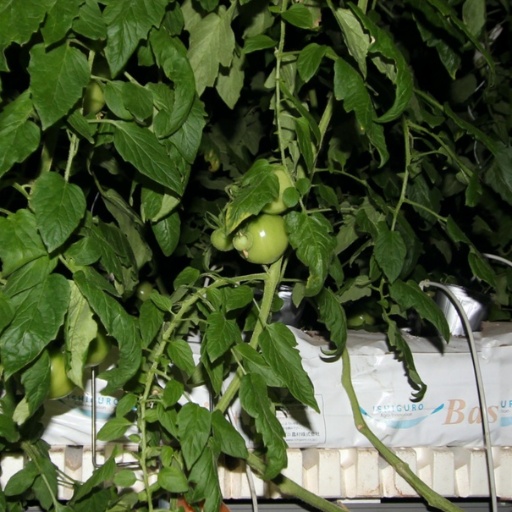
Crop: tomato